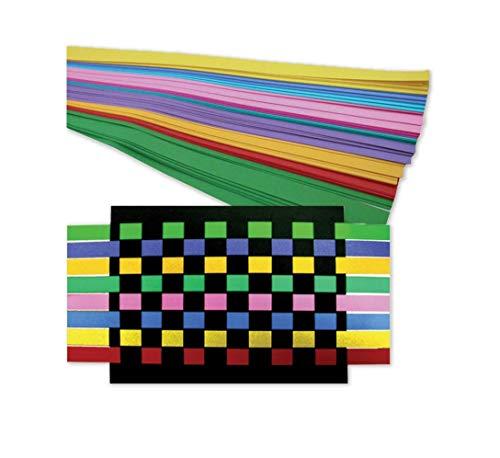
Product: Hygloss Products 15785 Weaving Strips Kit, 250 Strips + 25 Sheets 8.5"X11" - Black 80# Tag, Assorted, Multicolor
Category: Toys & Games | Arts & Crafts | Craft Kits | Scrapbooking
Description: Strips are 3/4" Wide by 16" Long.
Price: $22.70
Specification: ASIN:B002VC7832|ShippingWeight:1.3pounds(Viewshippingratesandpolicies)|DateFirstAvailable:November3,2009